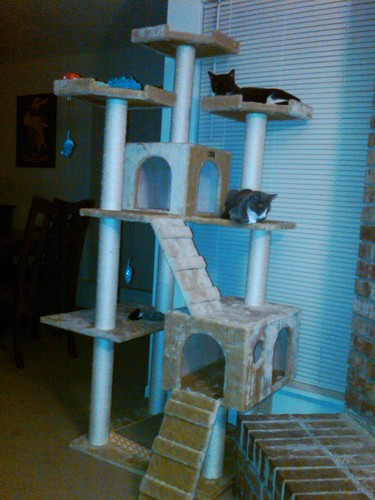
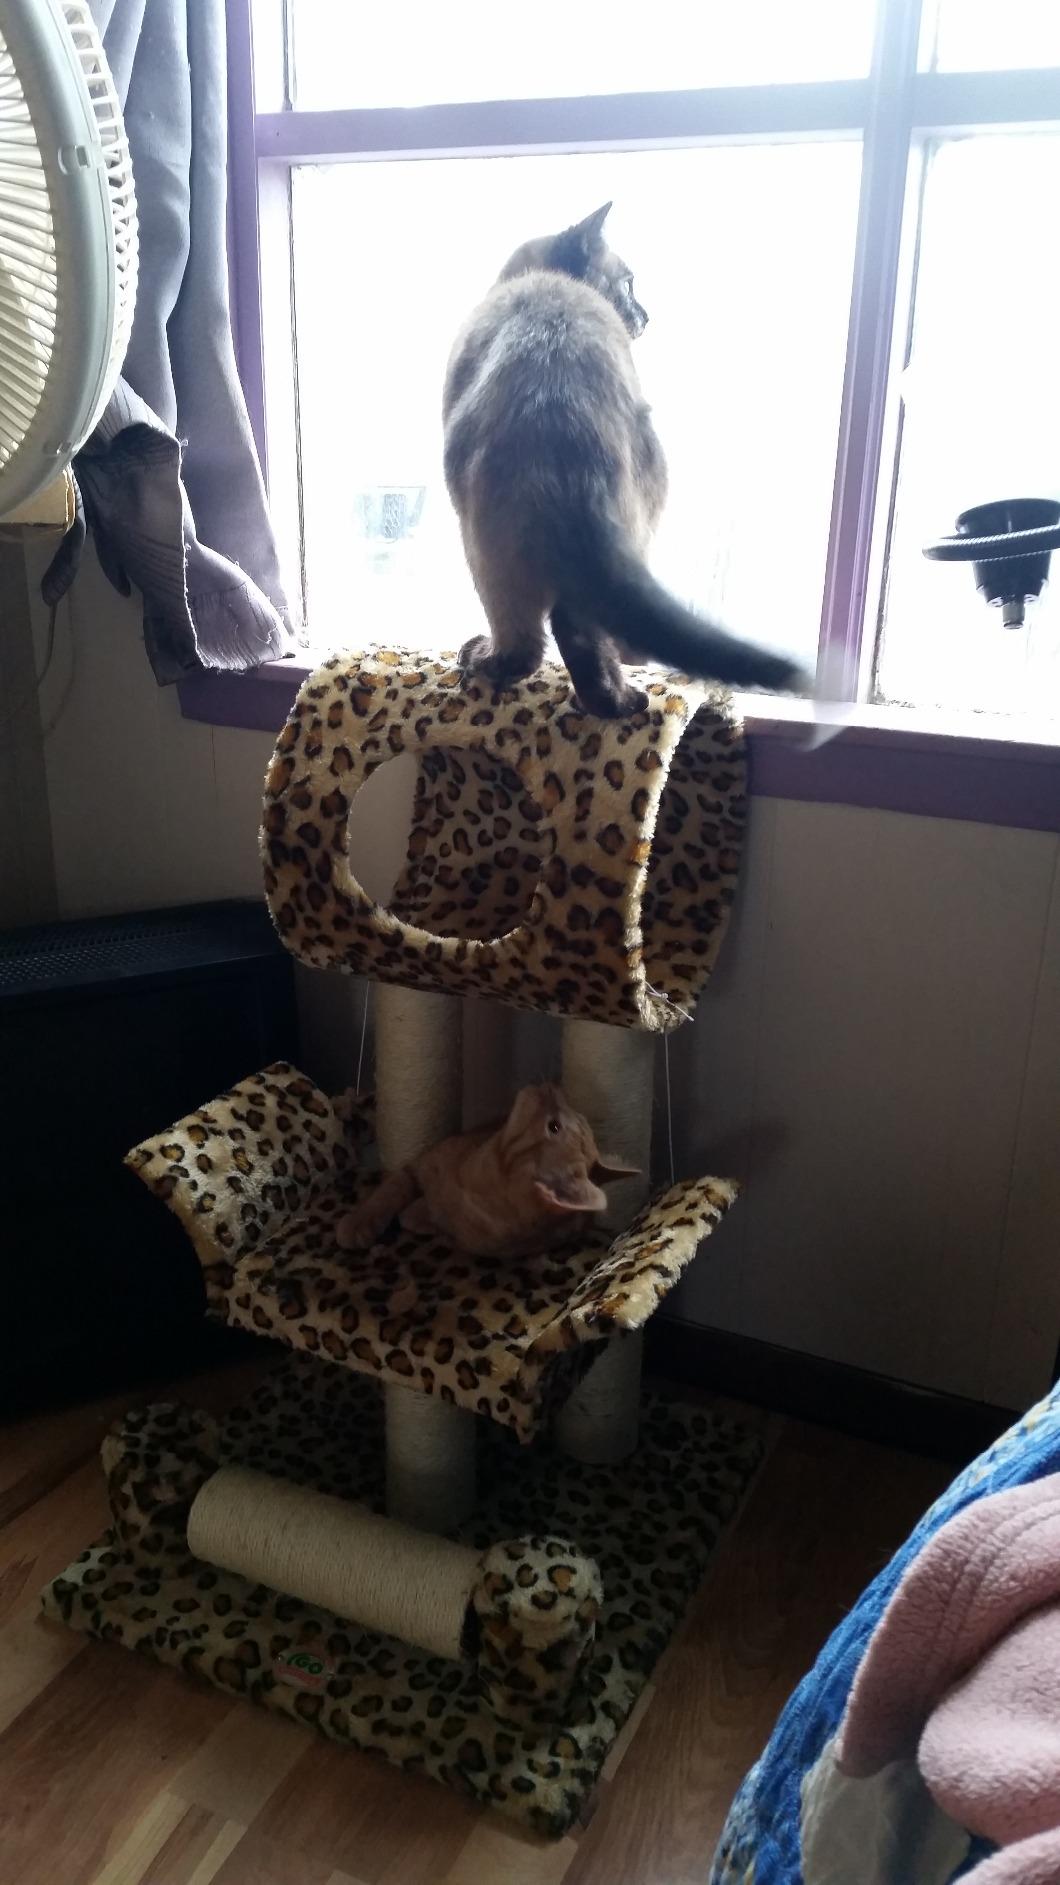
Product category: items_cat tree
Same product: no